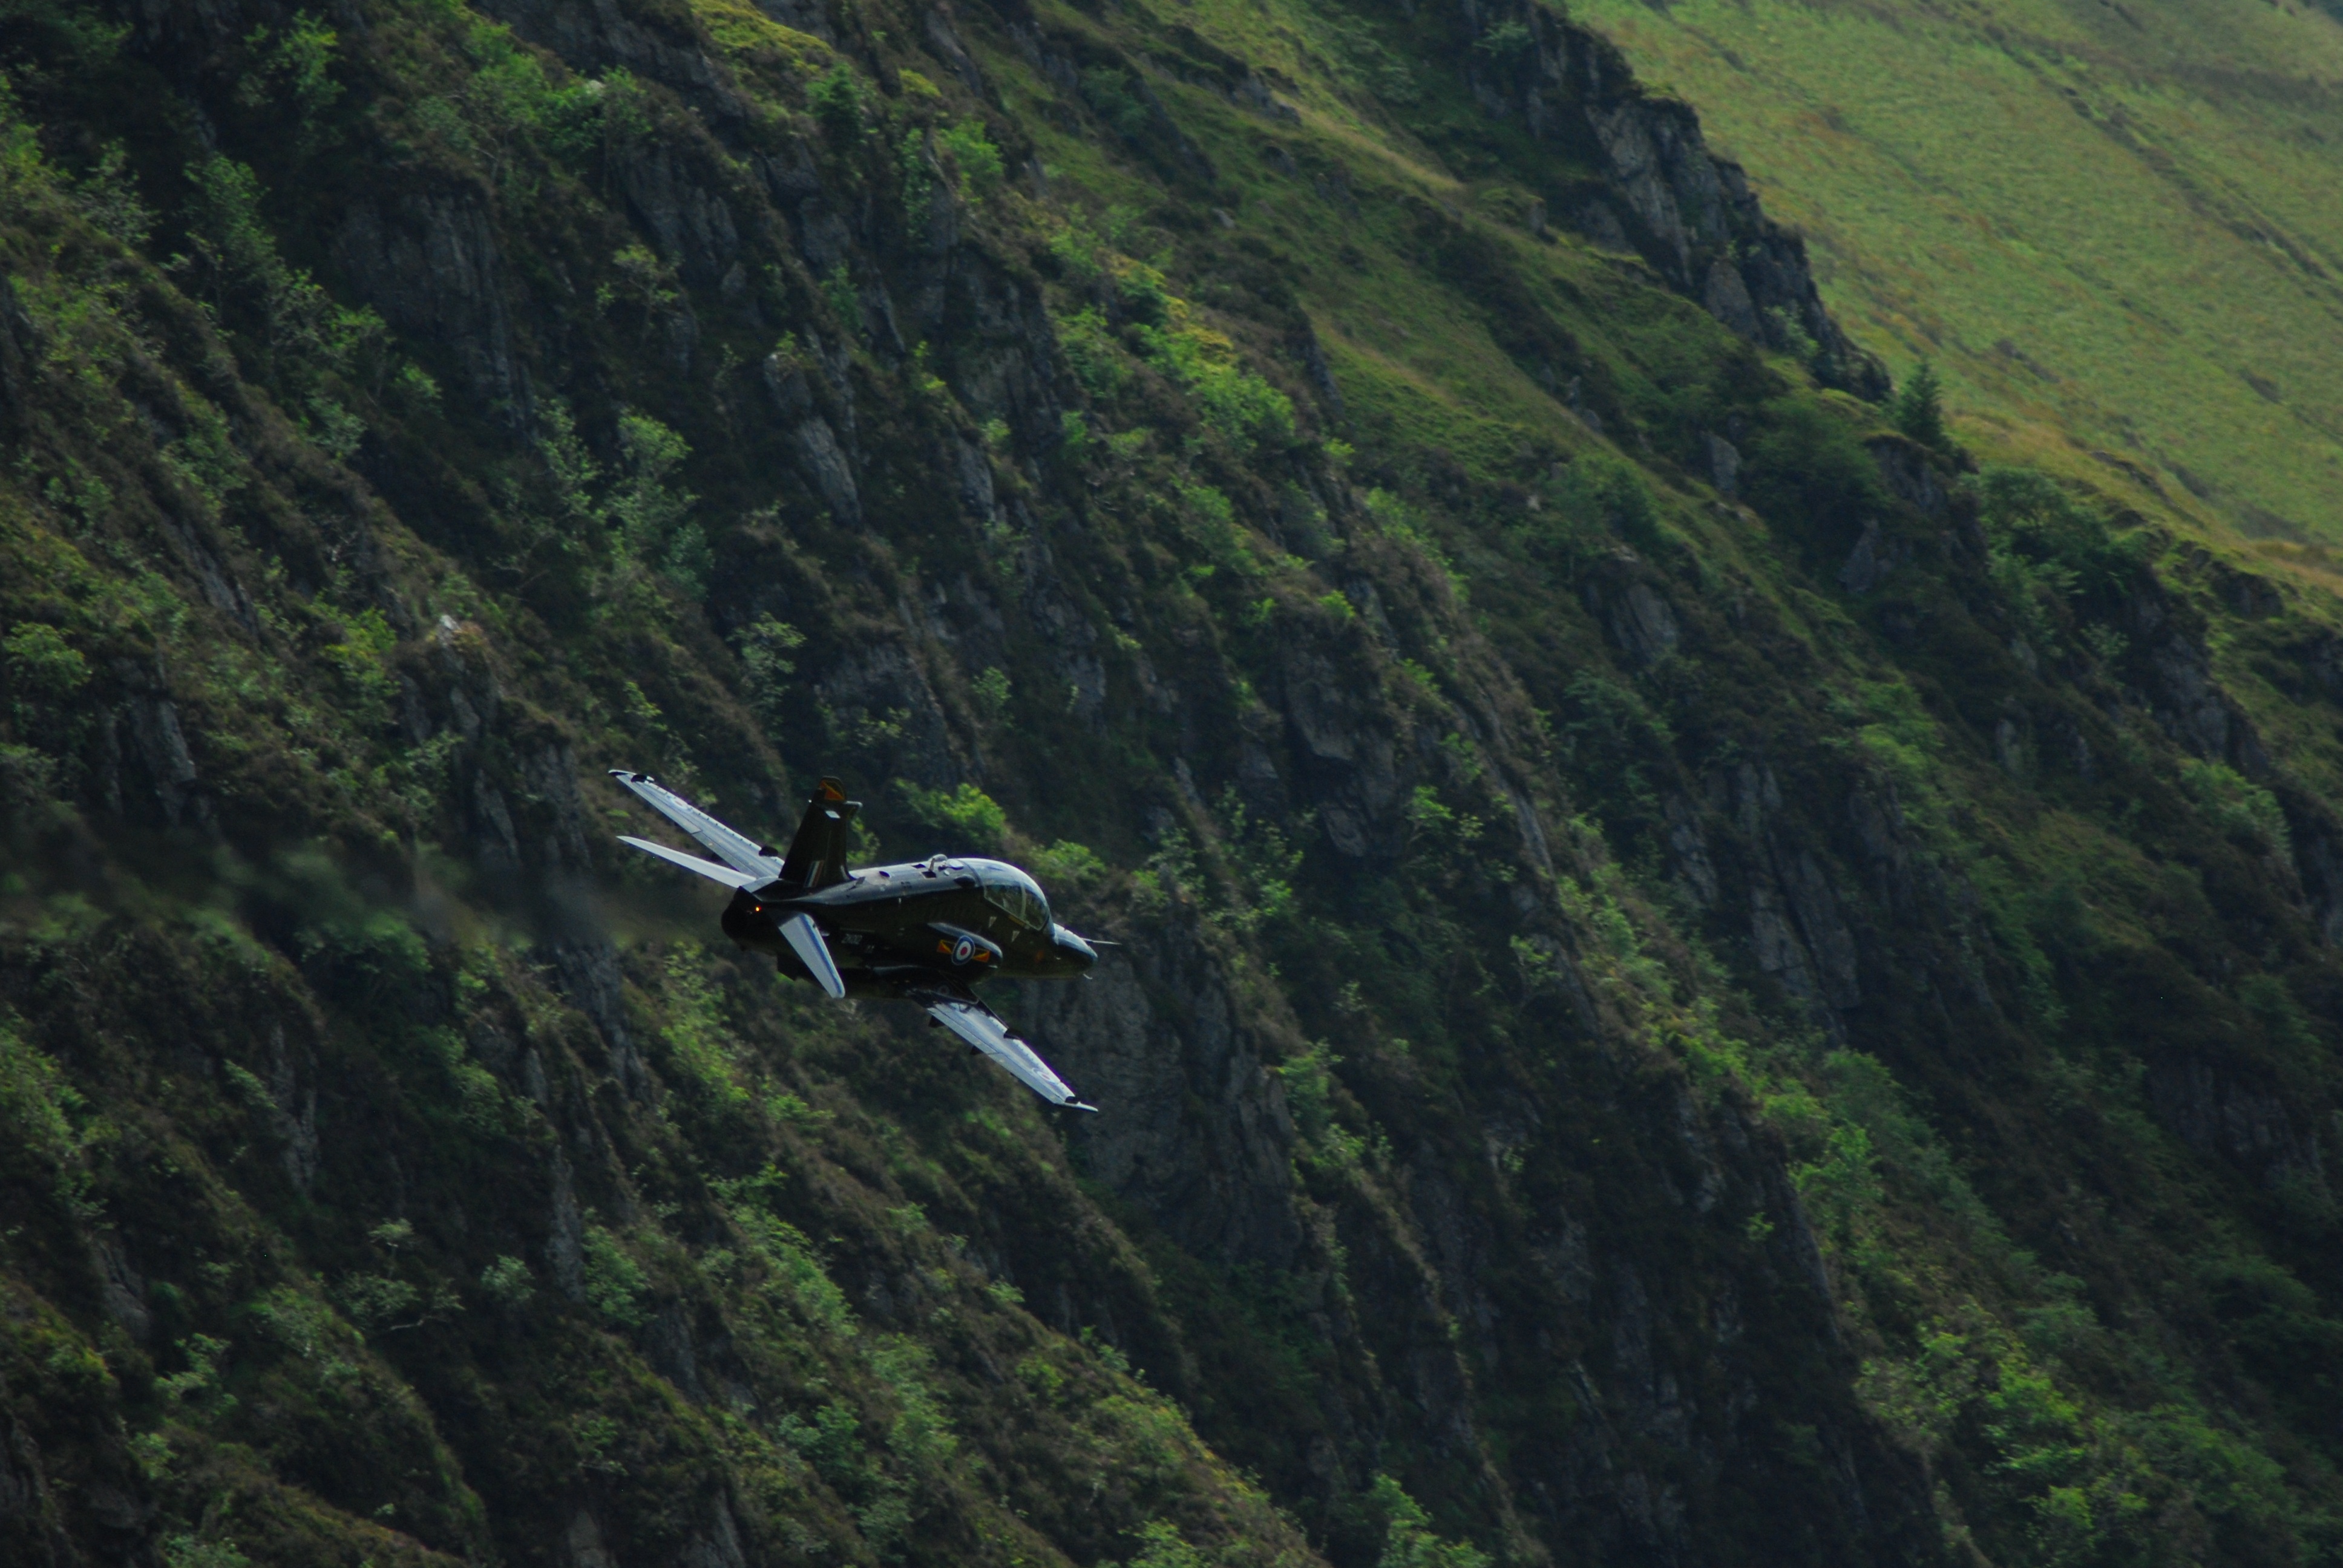
forest, wilderness, mountain, sky, technology, hill, adventure, mountain range, fly, airplane, plane, aircraft, military, jet, jumping, cliff, green, army, jungle, aviation, flight, fjord, extreme sport, speed, terrain, weapon, ridge, turbine, war, power, engineering, rainforest, airshow, fighter, force, aerospace, parachuting, air sports, supersonic, aerodynamic, armed, mountainous landforms